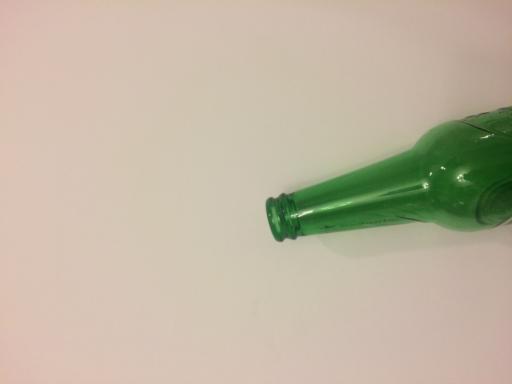
Label: glass